Question: Please indicate a possible affordance area of hold_frisbee that can be used for holding
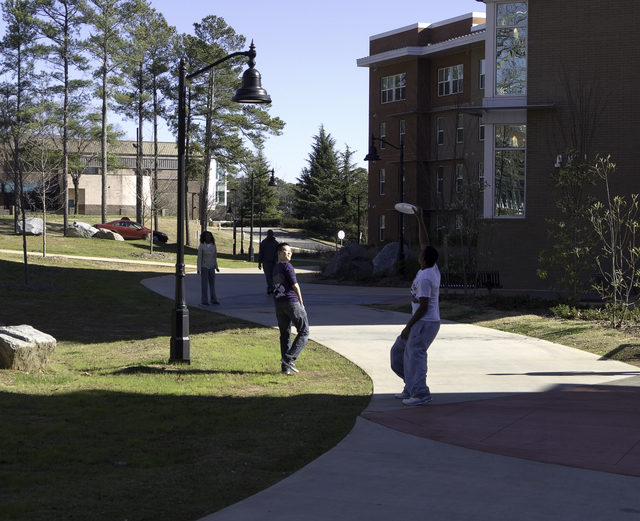
Answer: [391.434, 199.052, 420.845, 214.739]